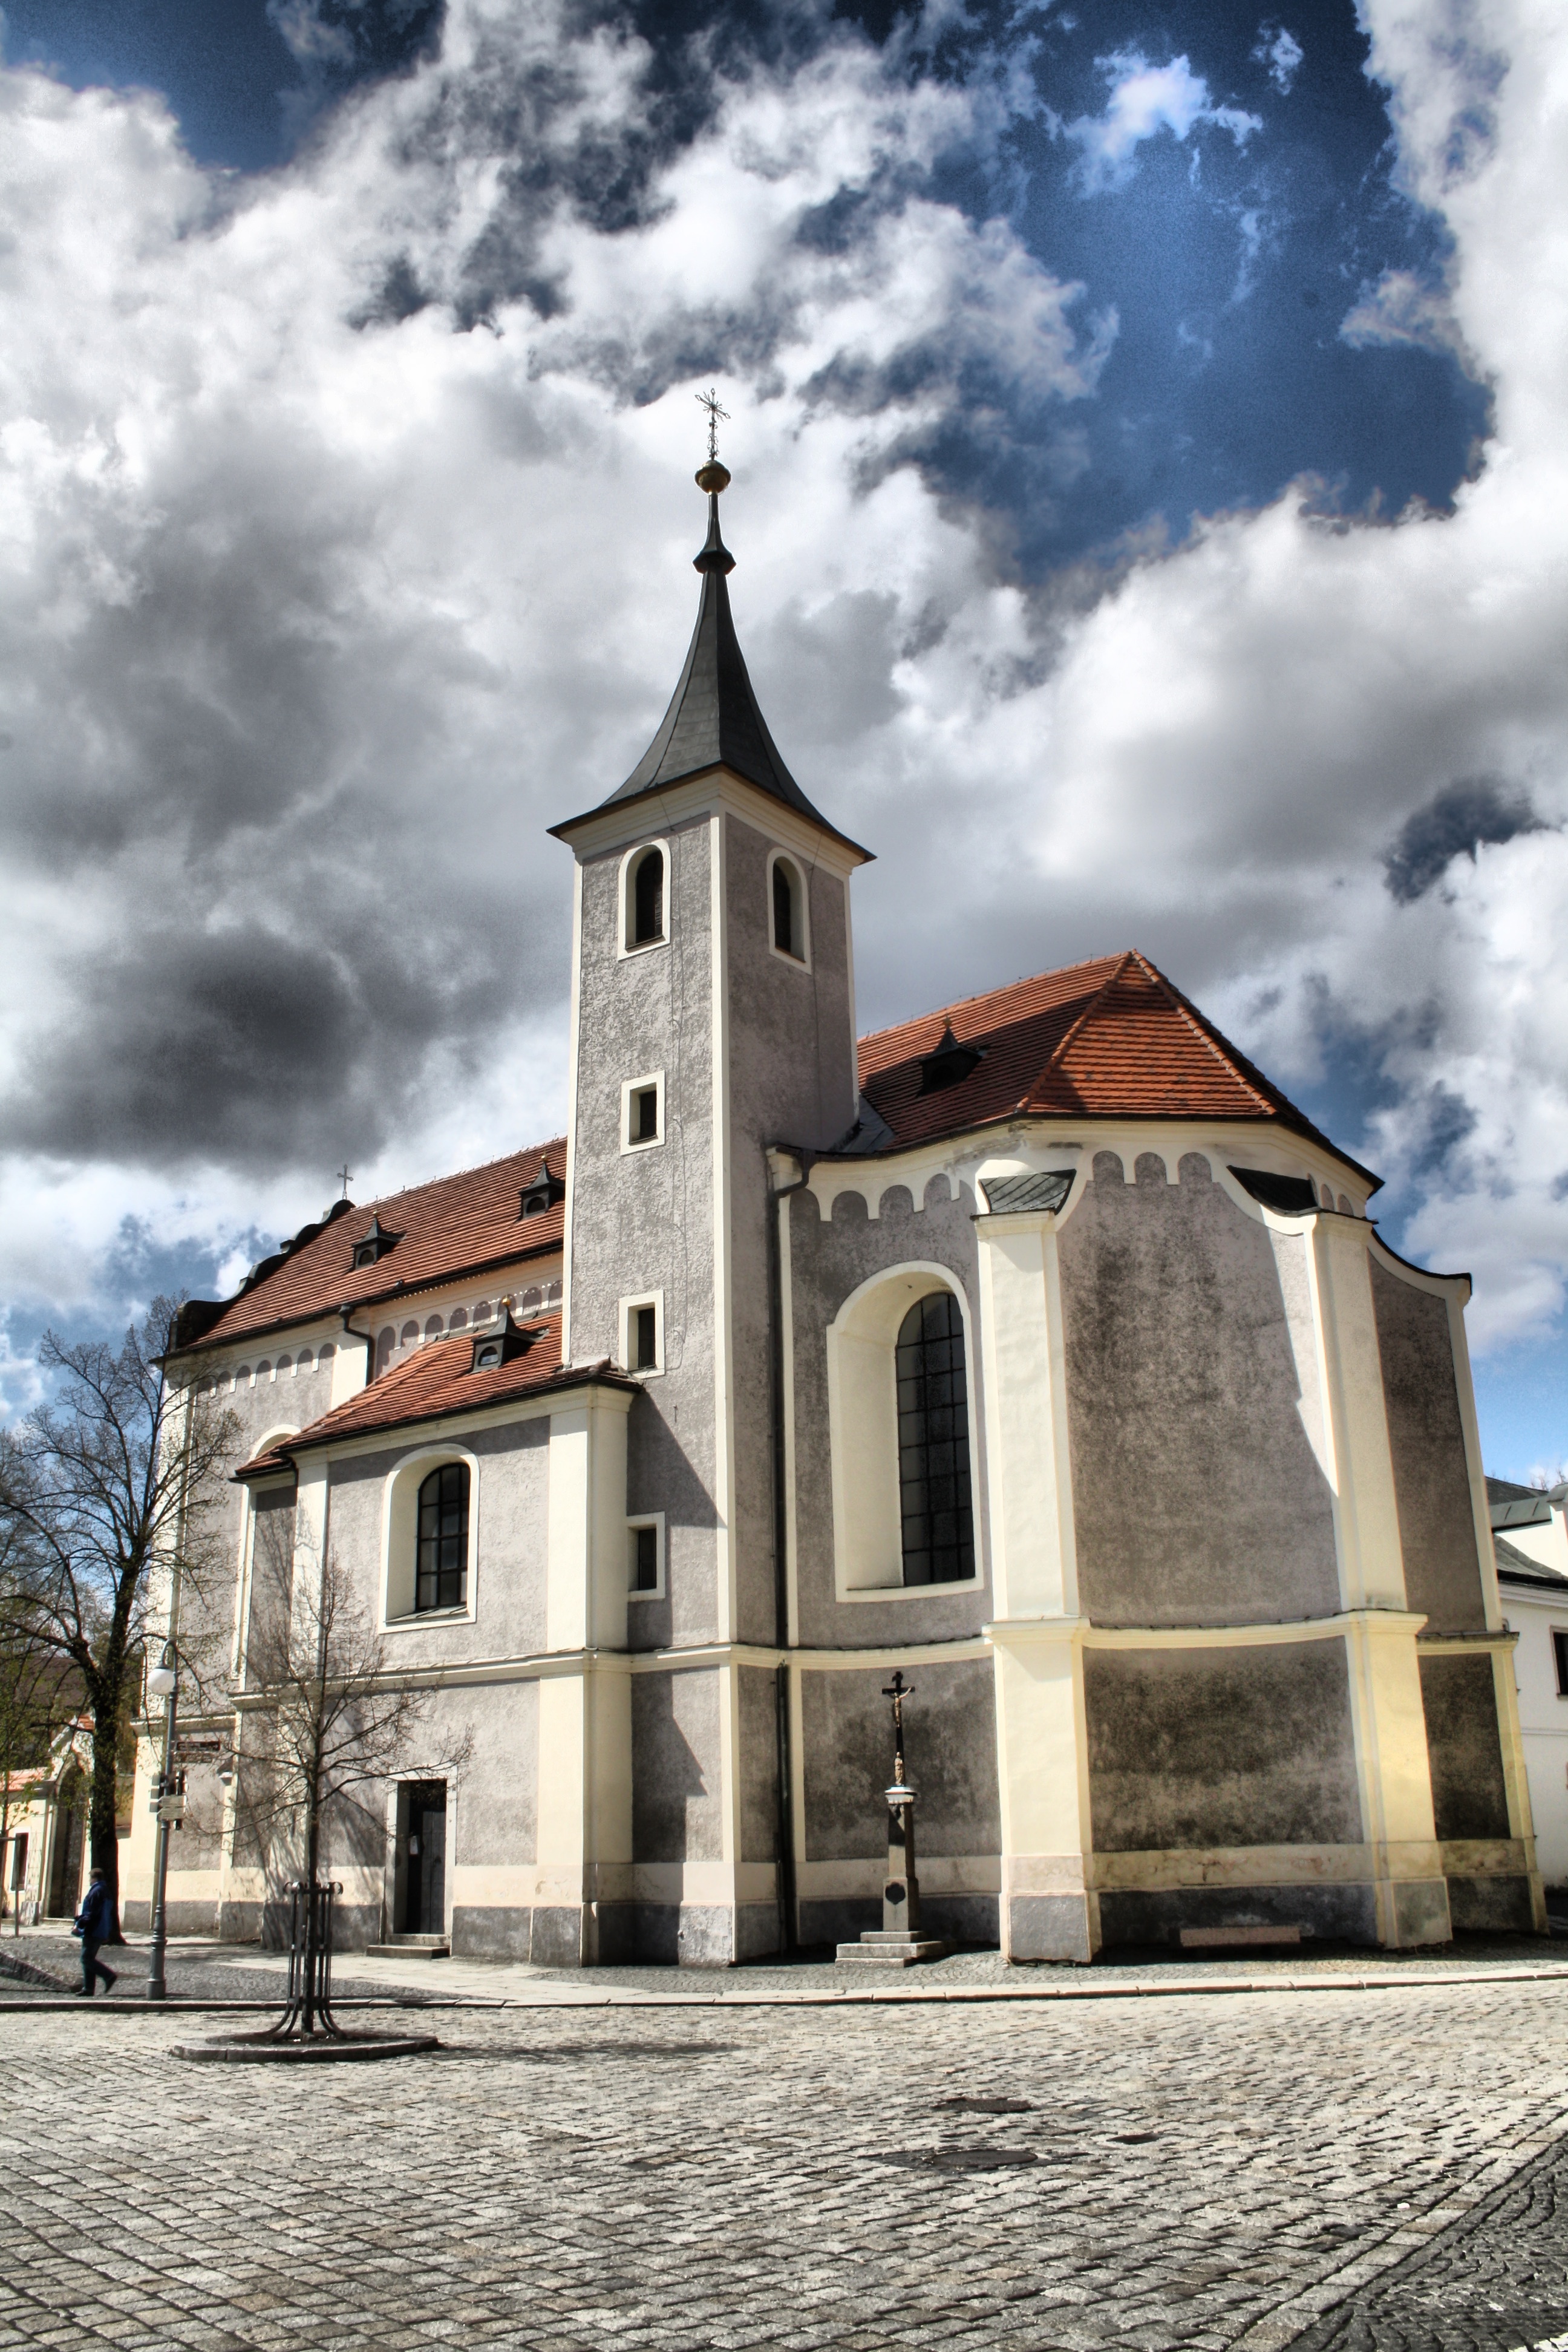
architecture, building, tower, landmark, facade, church, cathedral, chapel, place of worship, bell tower, steeple, monastery